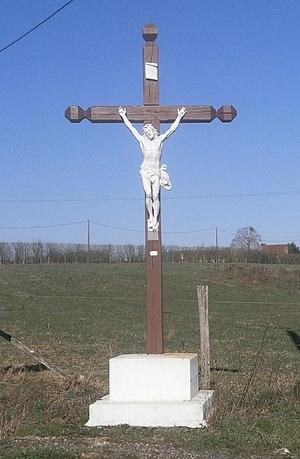
La croix du Chêne Drelin à Loché-sur-Indrois
Loché-sur-Indrois, nommée Loché jusqu'en 1897, est une commune française du département d'Indre-et-Loire, en région Centre-Val de Loire. Avec une superficie de 7 413 hectares, elle est la commune la plus étendue du département depuis qu'elle a absorbé la commune voisine d'Aubigny en 1823. Sa population n'est pourtant en 2017 que de 557 habitants, valeur sensiblement stabilisée depuis une dizaine d'années, alors qu'elle était forte de plus de 1 200 habitants jusque dans les années 1950. Son économie reste très largement orientée vers l'agriculture où l'élevage tient une part non négligeable, même si une petite industrie d'une trentaine de salariés est implantée sur son territoire.